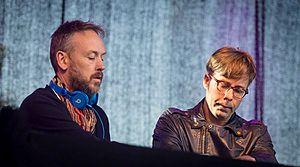
Basement Jaxx est un groupe de musique électronique britannique formé en 1994 à Brixton, dans le sud de Londres, par les deux producteurs Simon Ratcliffe et Felix Buxton.